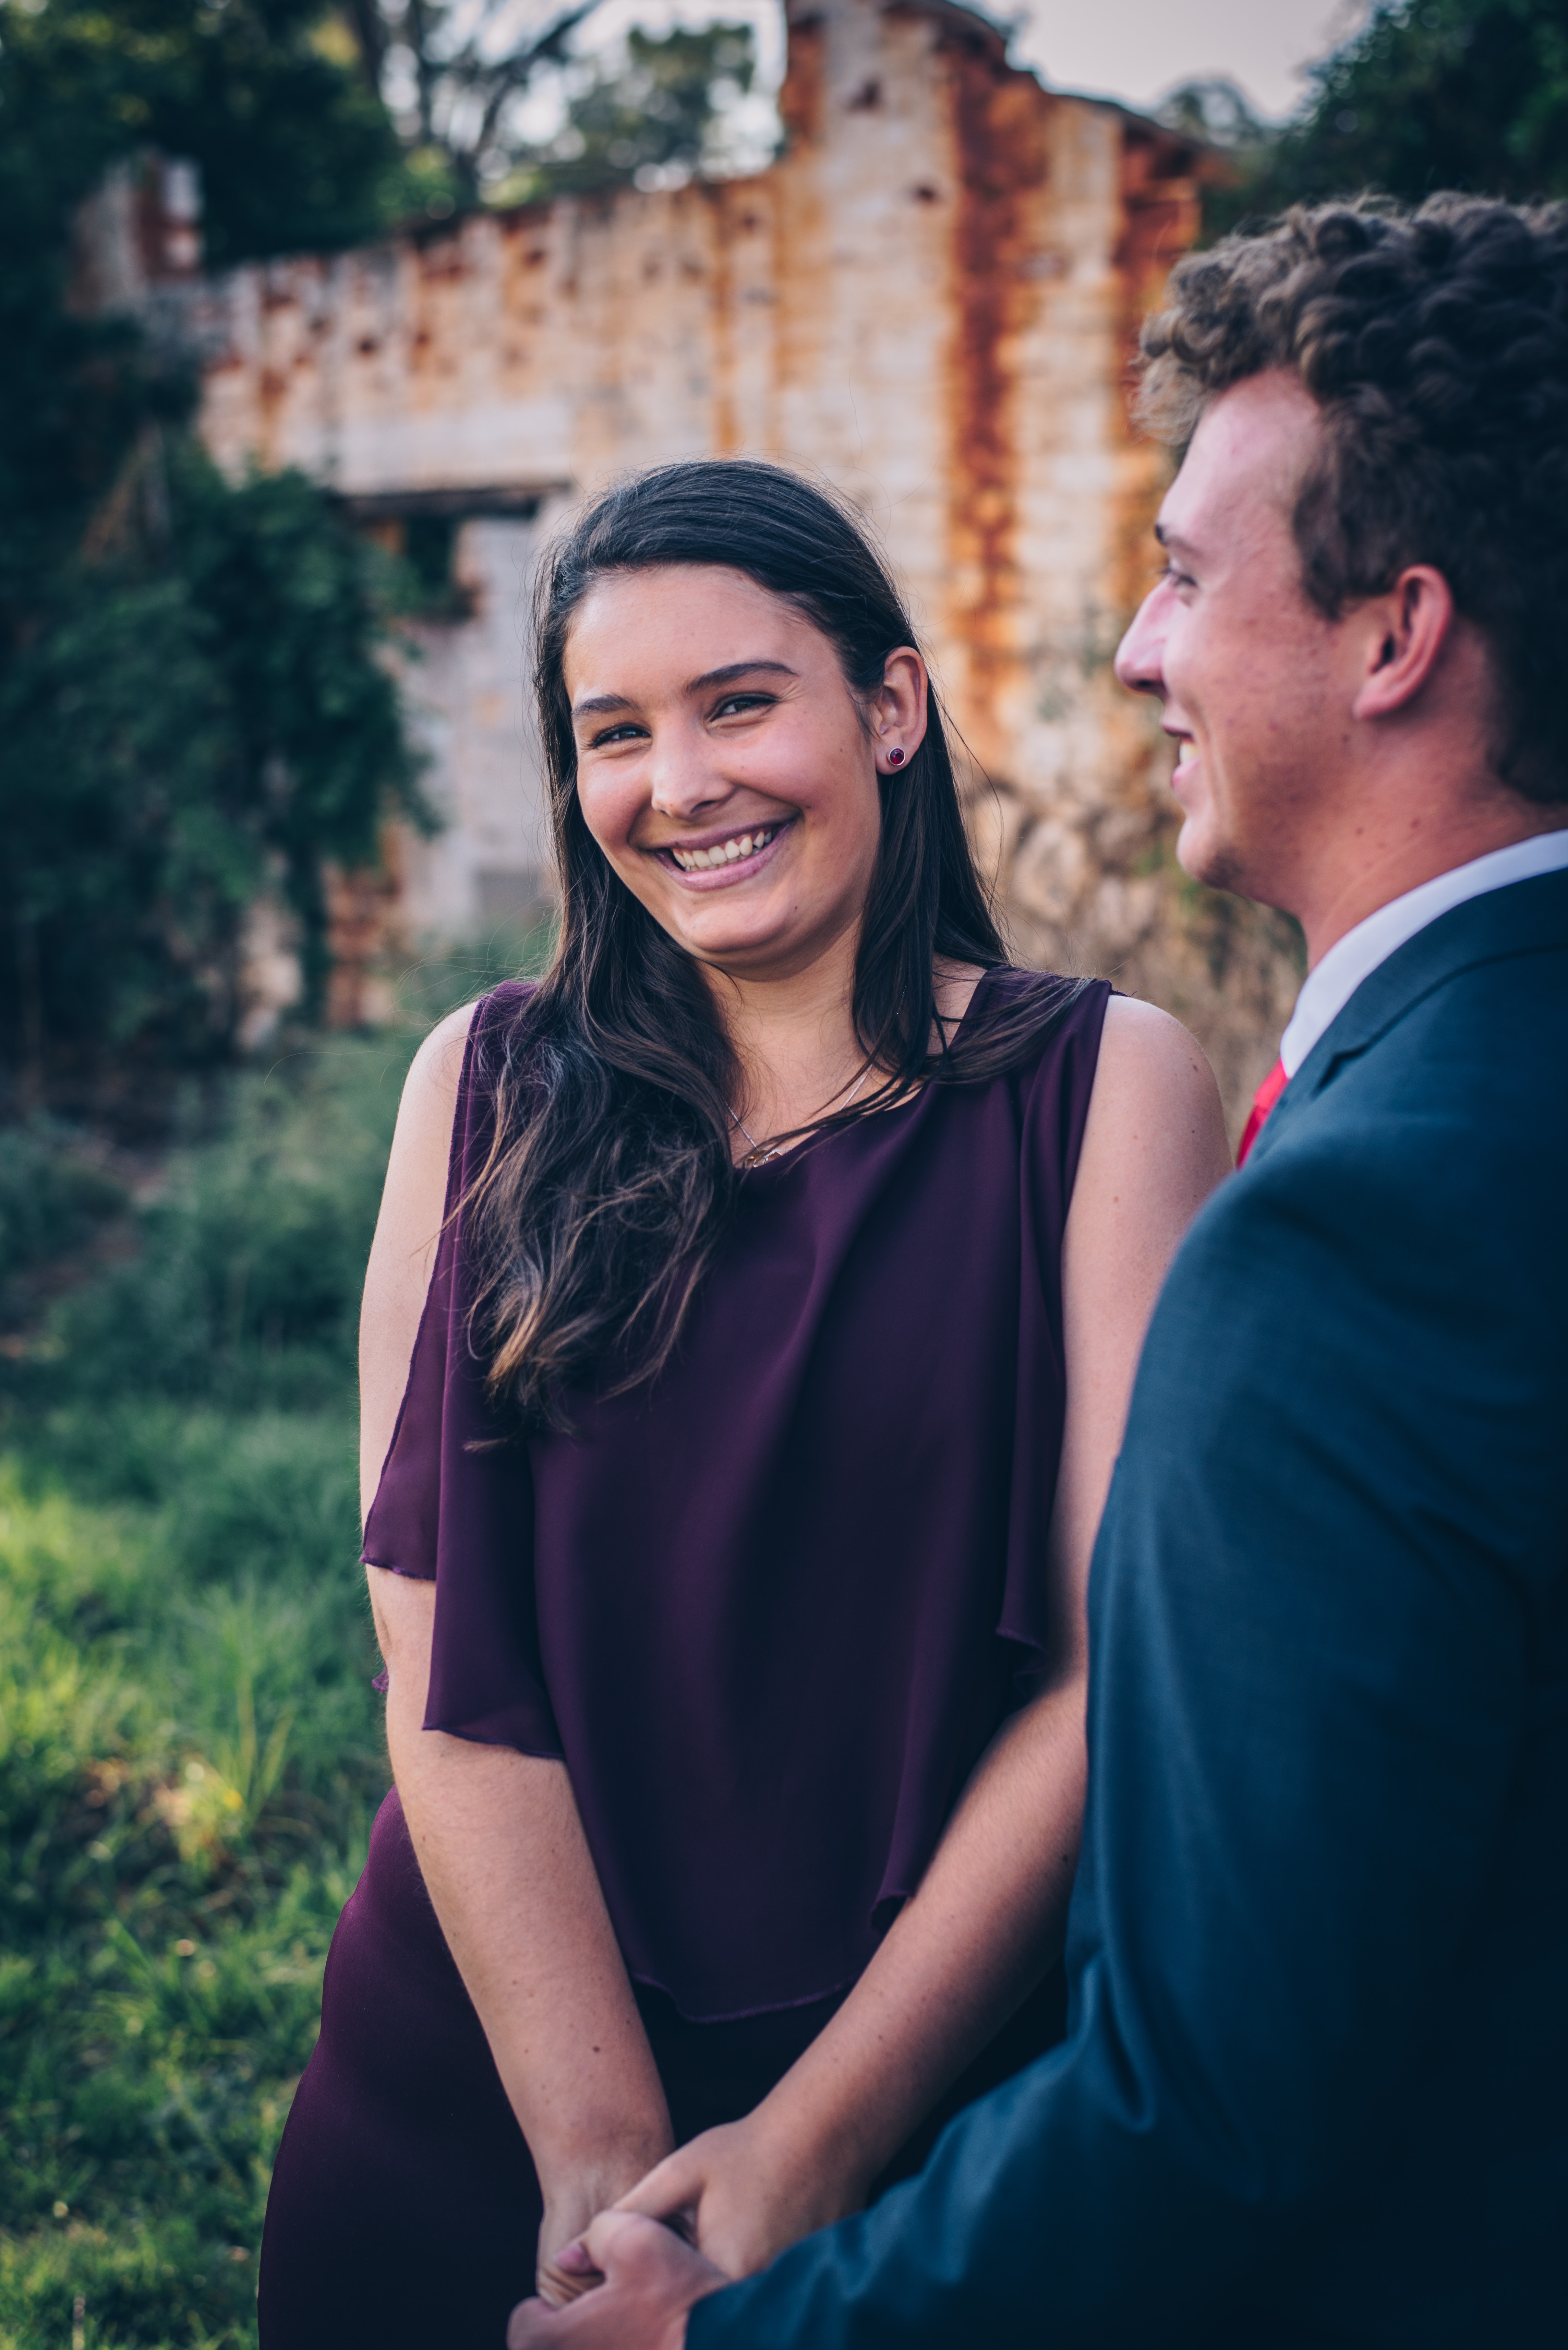
photograph, people, facial expression, yellow, smile, formal wear, event, photography, fun, dress, happy, ceremony, tradition, photo shoot, love, laugh, family, gesture, flash photography